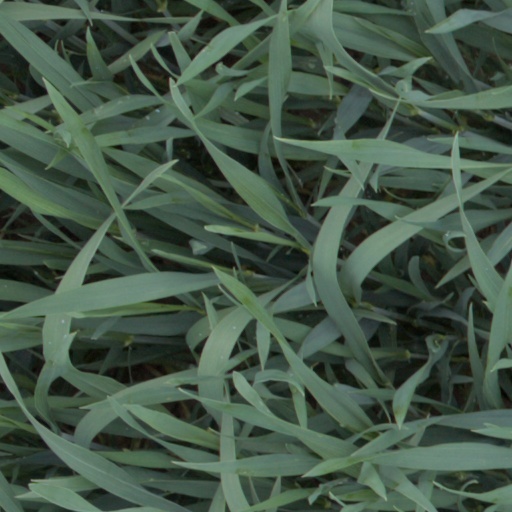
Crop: wheat